Three Hearts Marathon

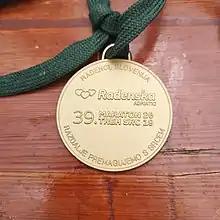
39th Three Hearts Marathon; memorial medal (2019)

Three Hearts Marathon is a marathon, organised in Radenci in Slovenia. It has been taking place since 1981 and attracts several thousand people each year. In addition to the marathon, a half marathon (21 km), recreative running (10 km) and a course for juniors and teenagers are organised.